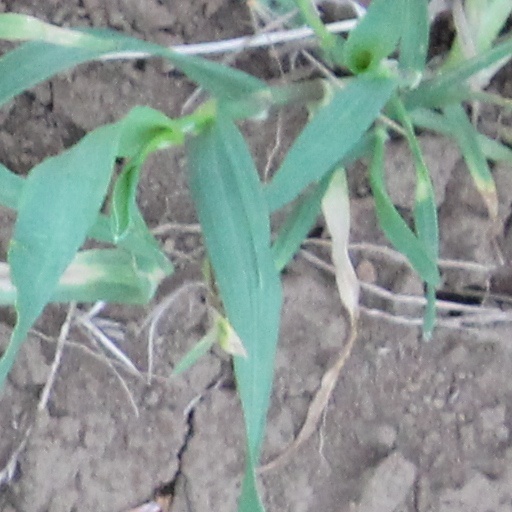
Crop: wheat